Transubstantiation

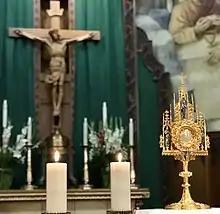
The Eucharist, which the Catholic Church teaches to be the real presence of Christ, exposed for adoration at Saint Thomas Aquinas Cathedral in Reno, Nevada

Transubstantiation (Greek: μετουσίωσις "metousiosis") is, according to the teaching of the Catholic Church, "the change of the whole substance of bread into the substance of the Body of Christ and of the whole substance of wine into the substance of the Blood of Christ". This change is brought about in the eucharistic prayer through the efficacy of the word of Christ and by the action of the Holy Spirit. However, "the outward characteristics of bread and wine, that is the 'eucharistic species', remain unaltered". In this teaching, the notions of "substance" and "transubstantiation" are not linked with any particular theory of metaphysics.